Louis XV

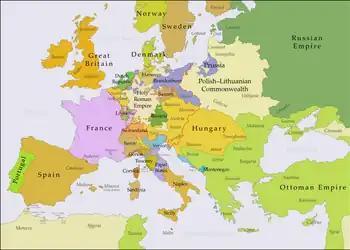
Europe in the years after the Treaty of Aix-la-Chapelle in 1748

From 1726 until his death in 1743, Fleury effectively ruled France with the king's assent. Fleury dictated the choices to be made, and encouraged the king's indecision and flattered his pride. He forbade the king to discuss politics with the Queen. In order to save on court expenses, he sent the youngest four daughters of the king to be educated at the Abbey of Fontevrault. On the surface it was the most peaceful and prosperous period of the reign of Louis XV, but it was built upon a growing volcano of opposition, particularly from the noble members of the Parlements, who saw their privileges and power reduced. Fleury made the papal doctrine "Unigenitus" part of French law and forbade any debate in Parlement, which caused the silent opposition to grow. He also downplayed the importance of the French Navy, which would prove be a fatal mistake in future conflicts.